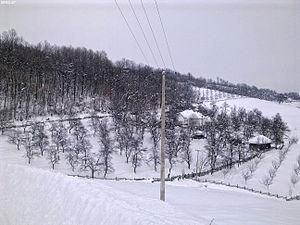
Tolisavac est un village de Serbie situé dans la municipalité de Krupanj, district de Mačva. Au recensement de 2011, il comptait 539 habitants.